Geodetic control network

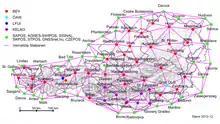
Network of reference stations used by Austrian Positioning Service (APOS)

A geodetic control network is a network, often of triangles, that are measured precisely by techniques of "control surveying", such as terrestrial surveying or satellite geodesy. It is also known as a geodetic network, reference network, control point network, or simply control network.